A Beautiful Wife

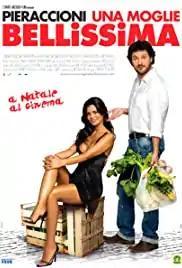
Film poster

A Beautiful Wife is a 2007 Italian comedy film directed by Leonardo Pieraccioni.